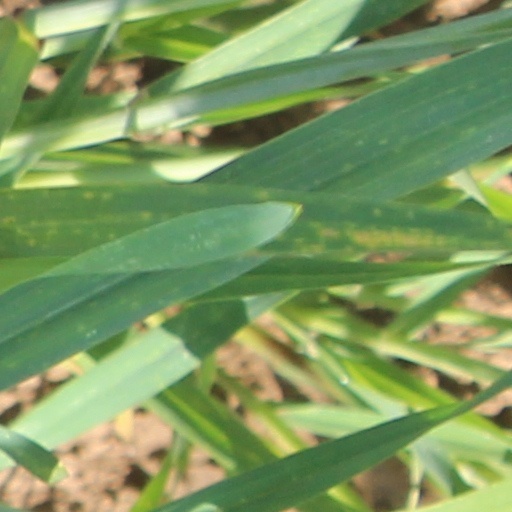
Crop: wheat